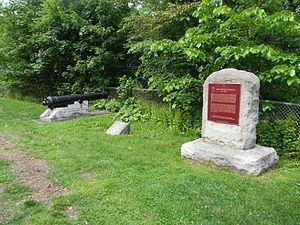
Cet article recense les lieux patrimoniaux de Hamilton en Ontario inscrits au répertoire des lieux patrimoniaux du Canada, qu'ils soient de niveau provincial, fédéral ou municipal.
Burlington Heights est un lieu historique situé en bordure du lac Ontario, à Hamilton.